Mollie Sneden

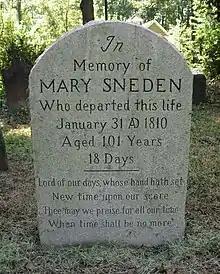

Mollie left Sneden's Landing after the war ended. With her bachelor son, Dennis, she moved to New York City, leaving operation of the ferry to John, "The Patriot." Other sons moved to the British colonies of Nova Scotia and New Brunswick. In about 1788, when she would have been 79, Mollie returned with Dennis to Sneden's Landing and took up residence in a house adjacent to the landing known as the "Mollie Sneden House," 14 Washington Spring Road. She resumed involvement with the ferry and continued to work in this connection until shortly before her death. Mollie Sneden died on January 31, 1810, at the age of 101 years and 18 days, surviving her husband by 66 years.